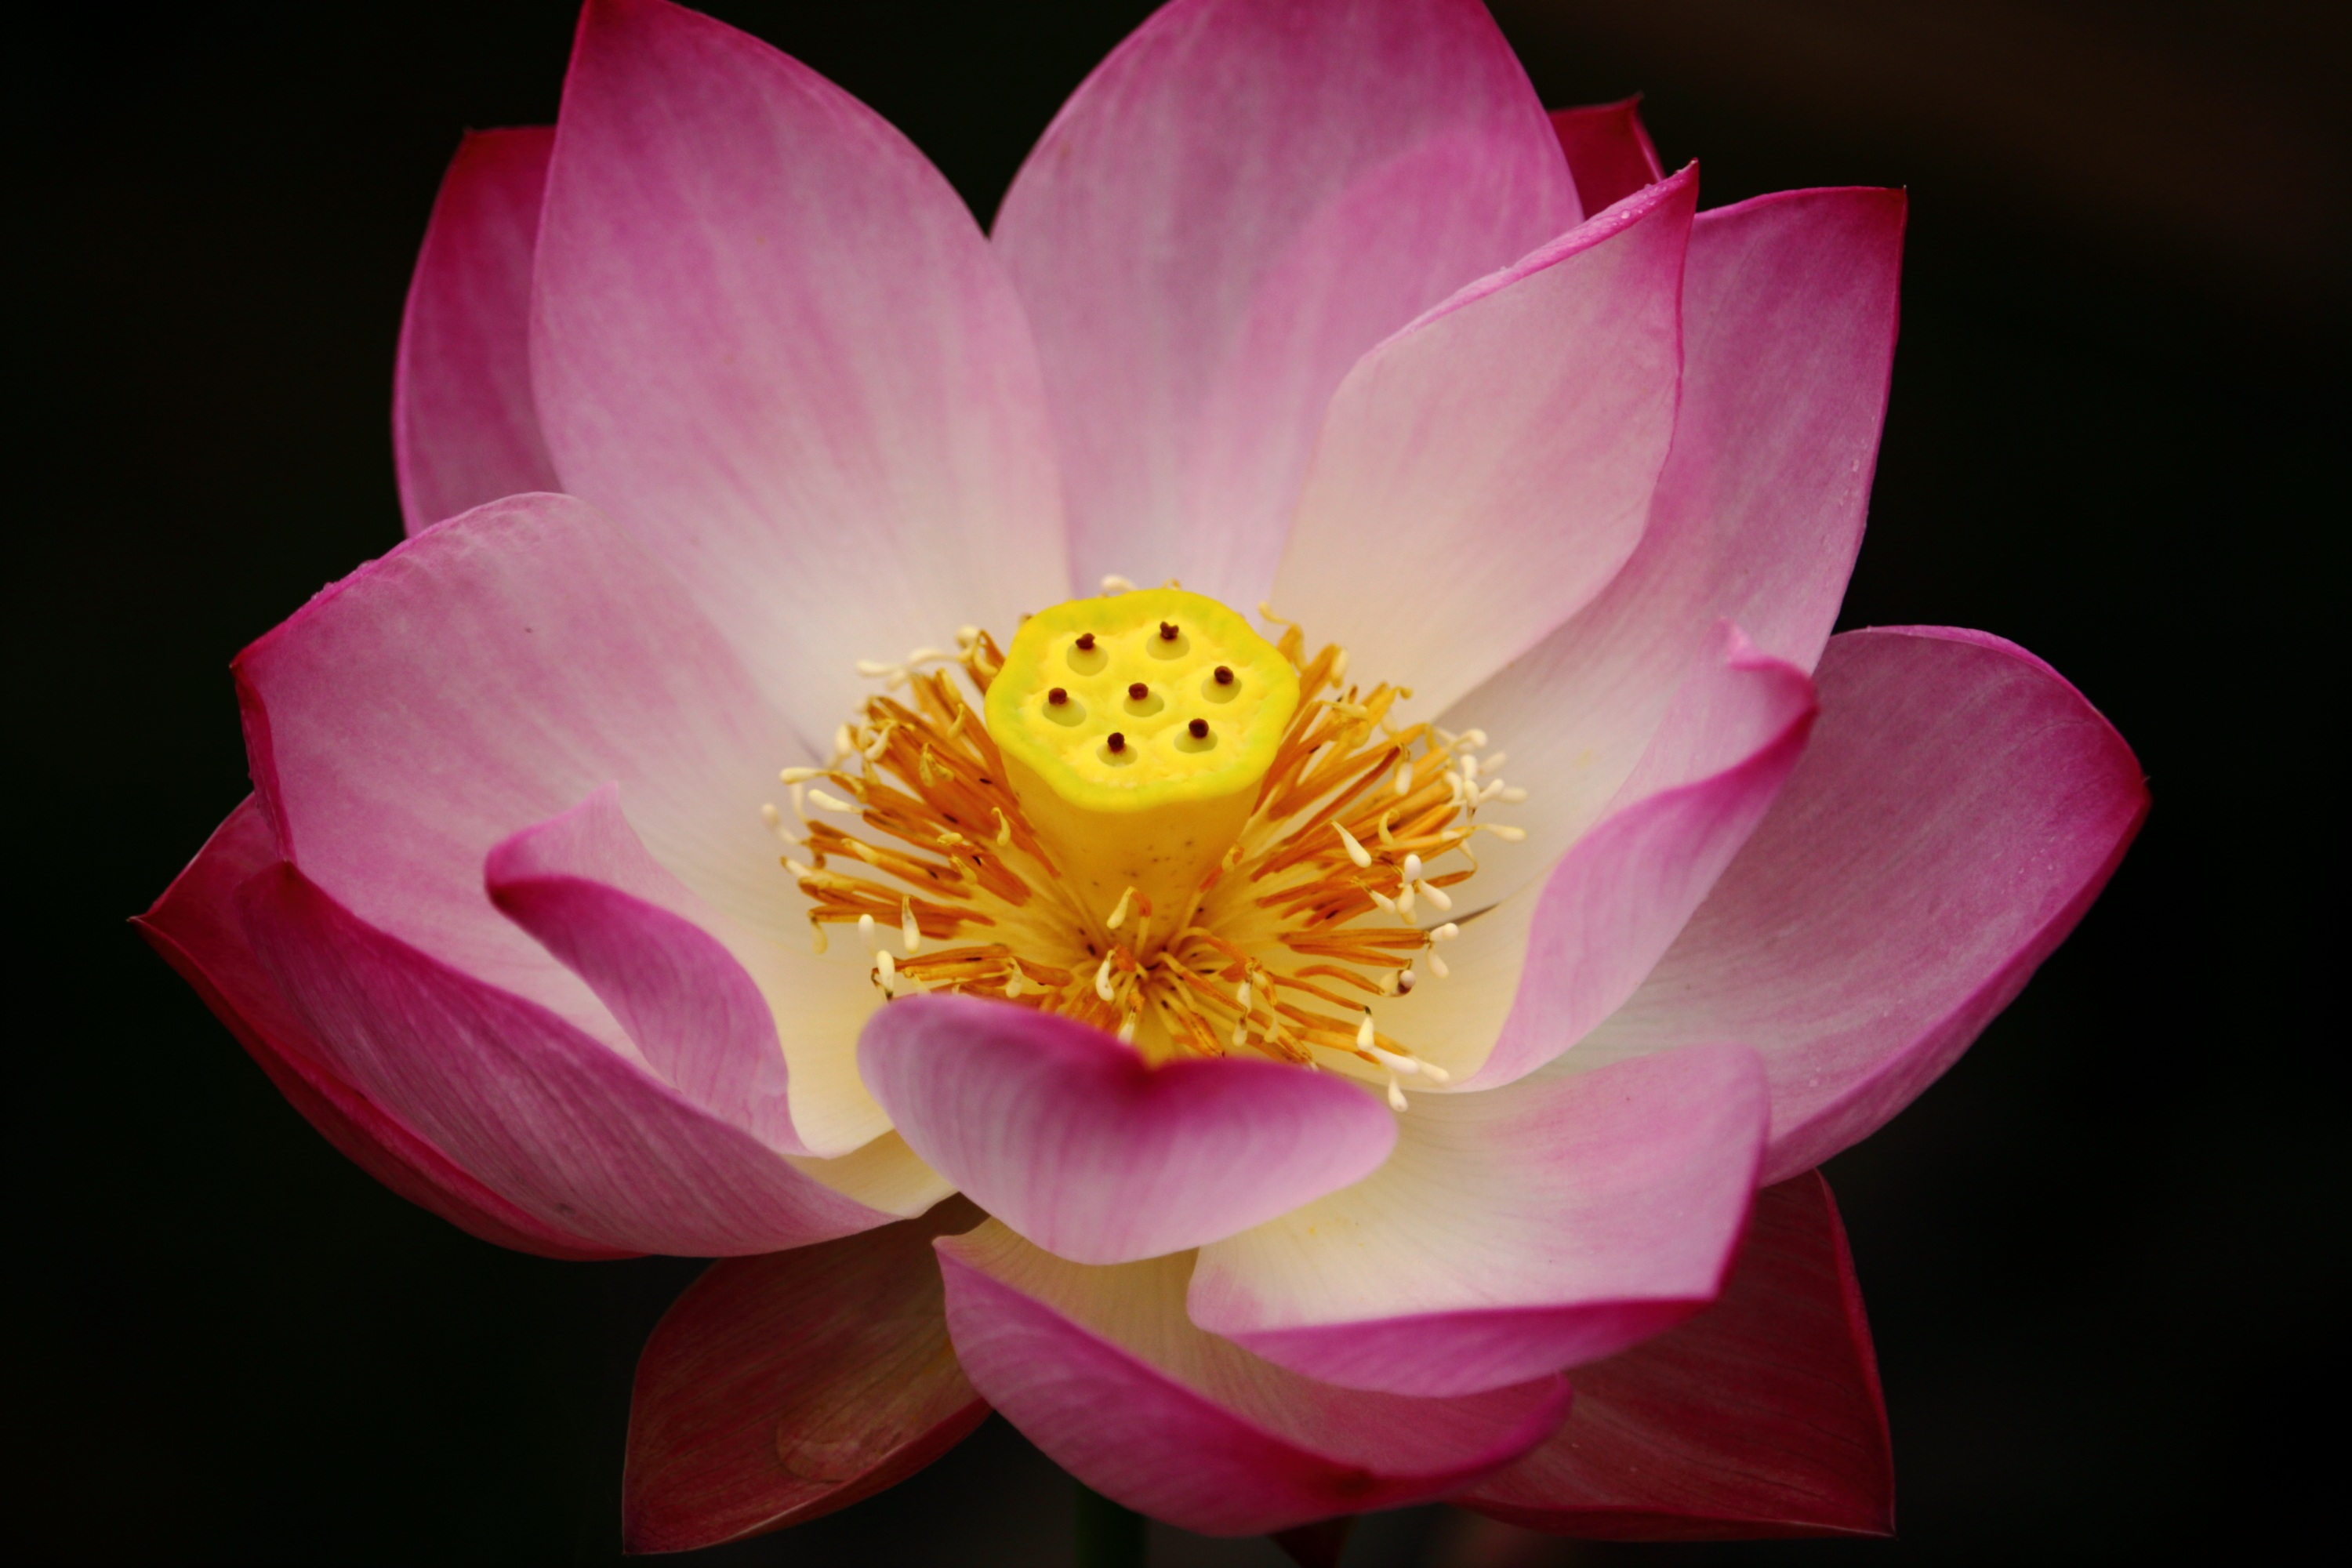
plant, flower, petal, pink, sacred lotus, aquatic plant, flora, lotus, macro photography, flowering plant, daechung, land plant, lotus family, proteales, lotus village